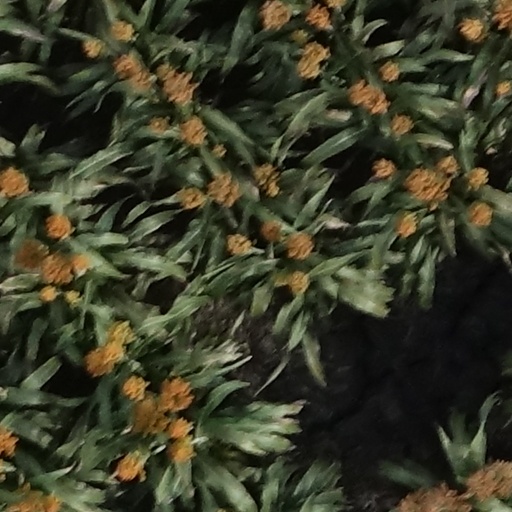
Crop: sorghum